Heinrich von Rustige

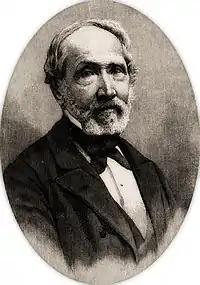
Heinrich von Rustige (1889)

Heinrich Franz Gaudenz von Rustige (12 April 1810 – 15 January 1900) was a German painter specializing in historical subjects and genres.